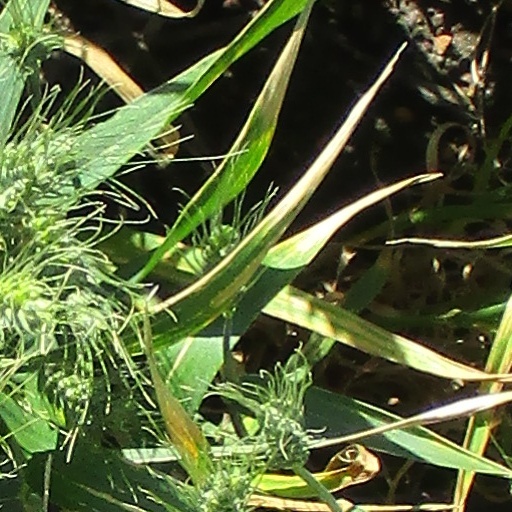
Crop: wheat